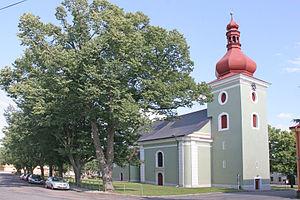
Seč est une ville du district de Chrudim, dans la région de Pardubice, en République tchèque. Sa population s'élevait à 1 720 habitants en 2019.